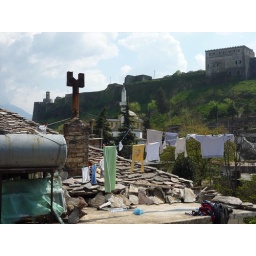
Stone roof below castle Gjirokastra